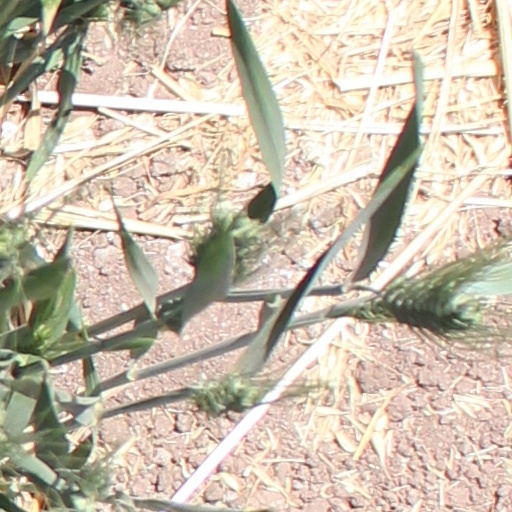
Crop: wheat